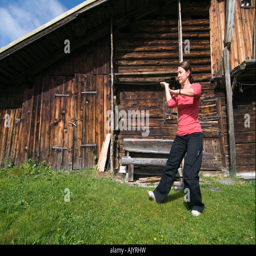
woman exercising martial art in front of an old wooden shed